Antoine-Laurent Castellan

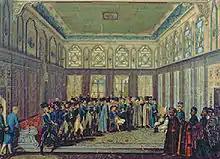
"General Aubert Dubayet with French officers being received by the Grand Vizier in 1796", painting from 1797.

Antoine-Laurent Castellan (1772–1838) was a French painter, architect, and engraver.